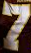
Number: 7